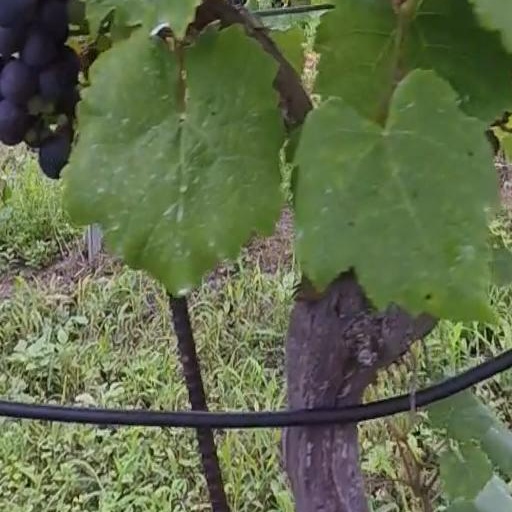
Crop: grape